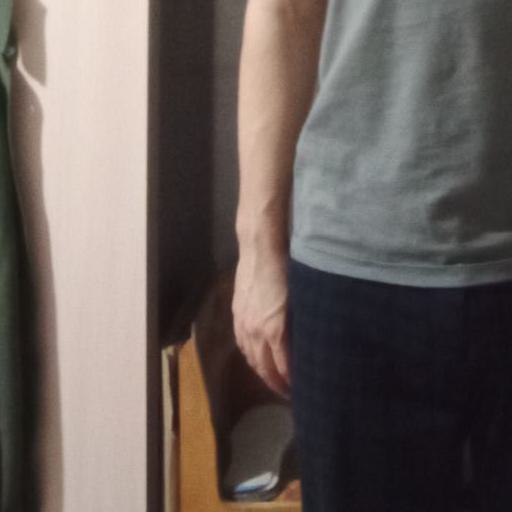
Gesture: no_gesture